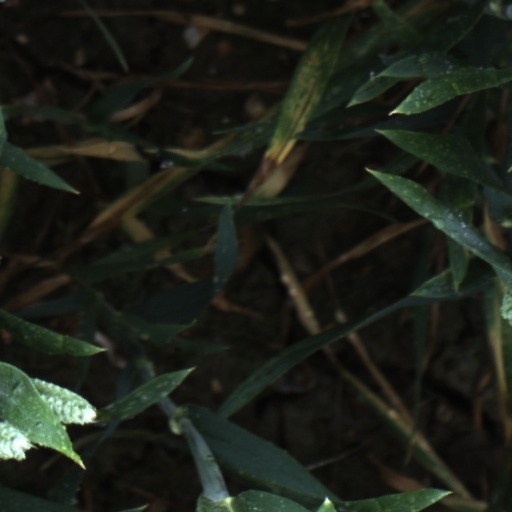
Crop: wheat